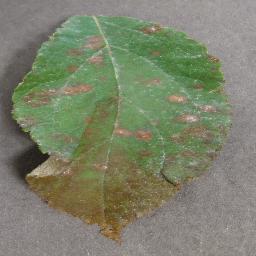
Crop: apple
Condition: cedar_rust